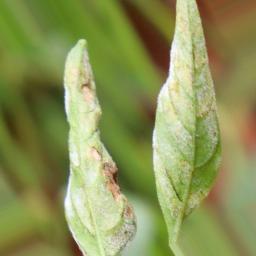
Label: powdery mildew